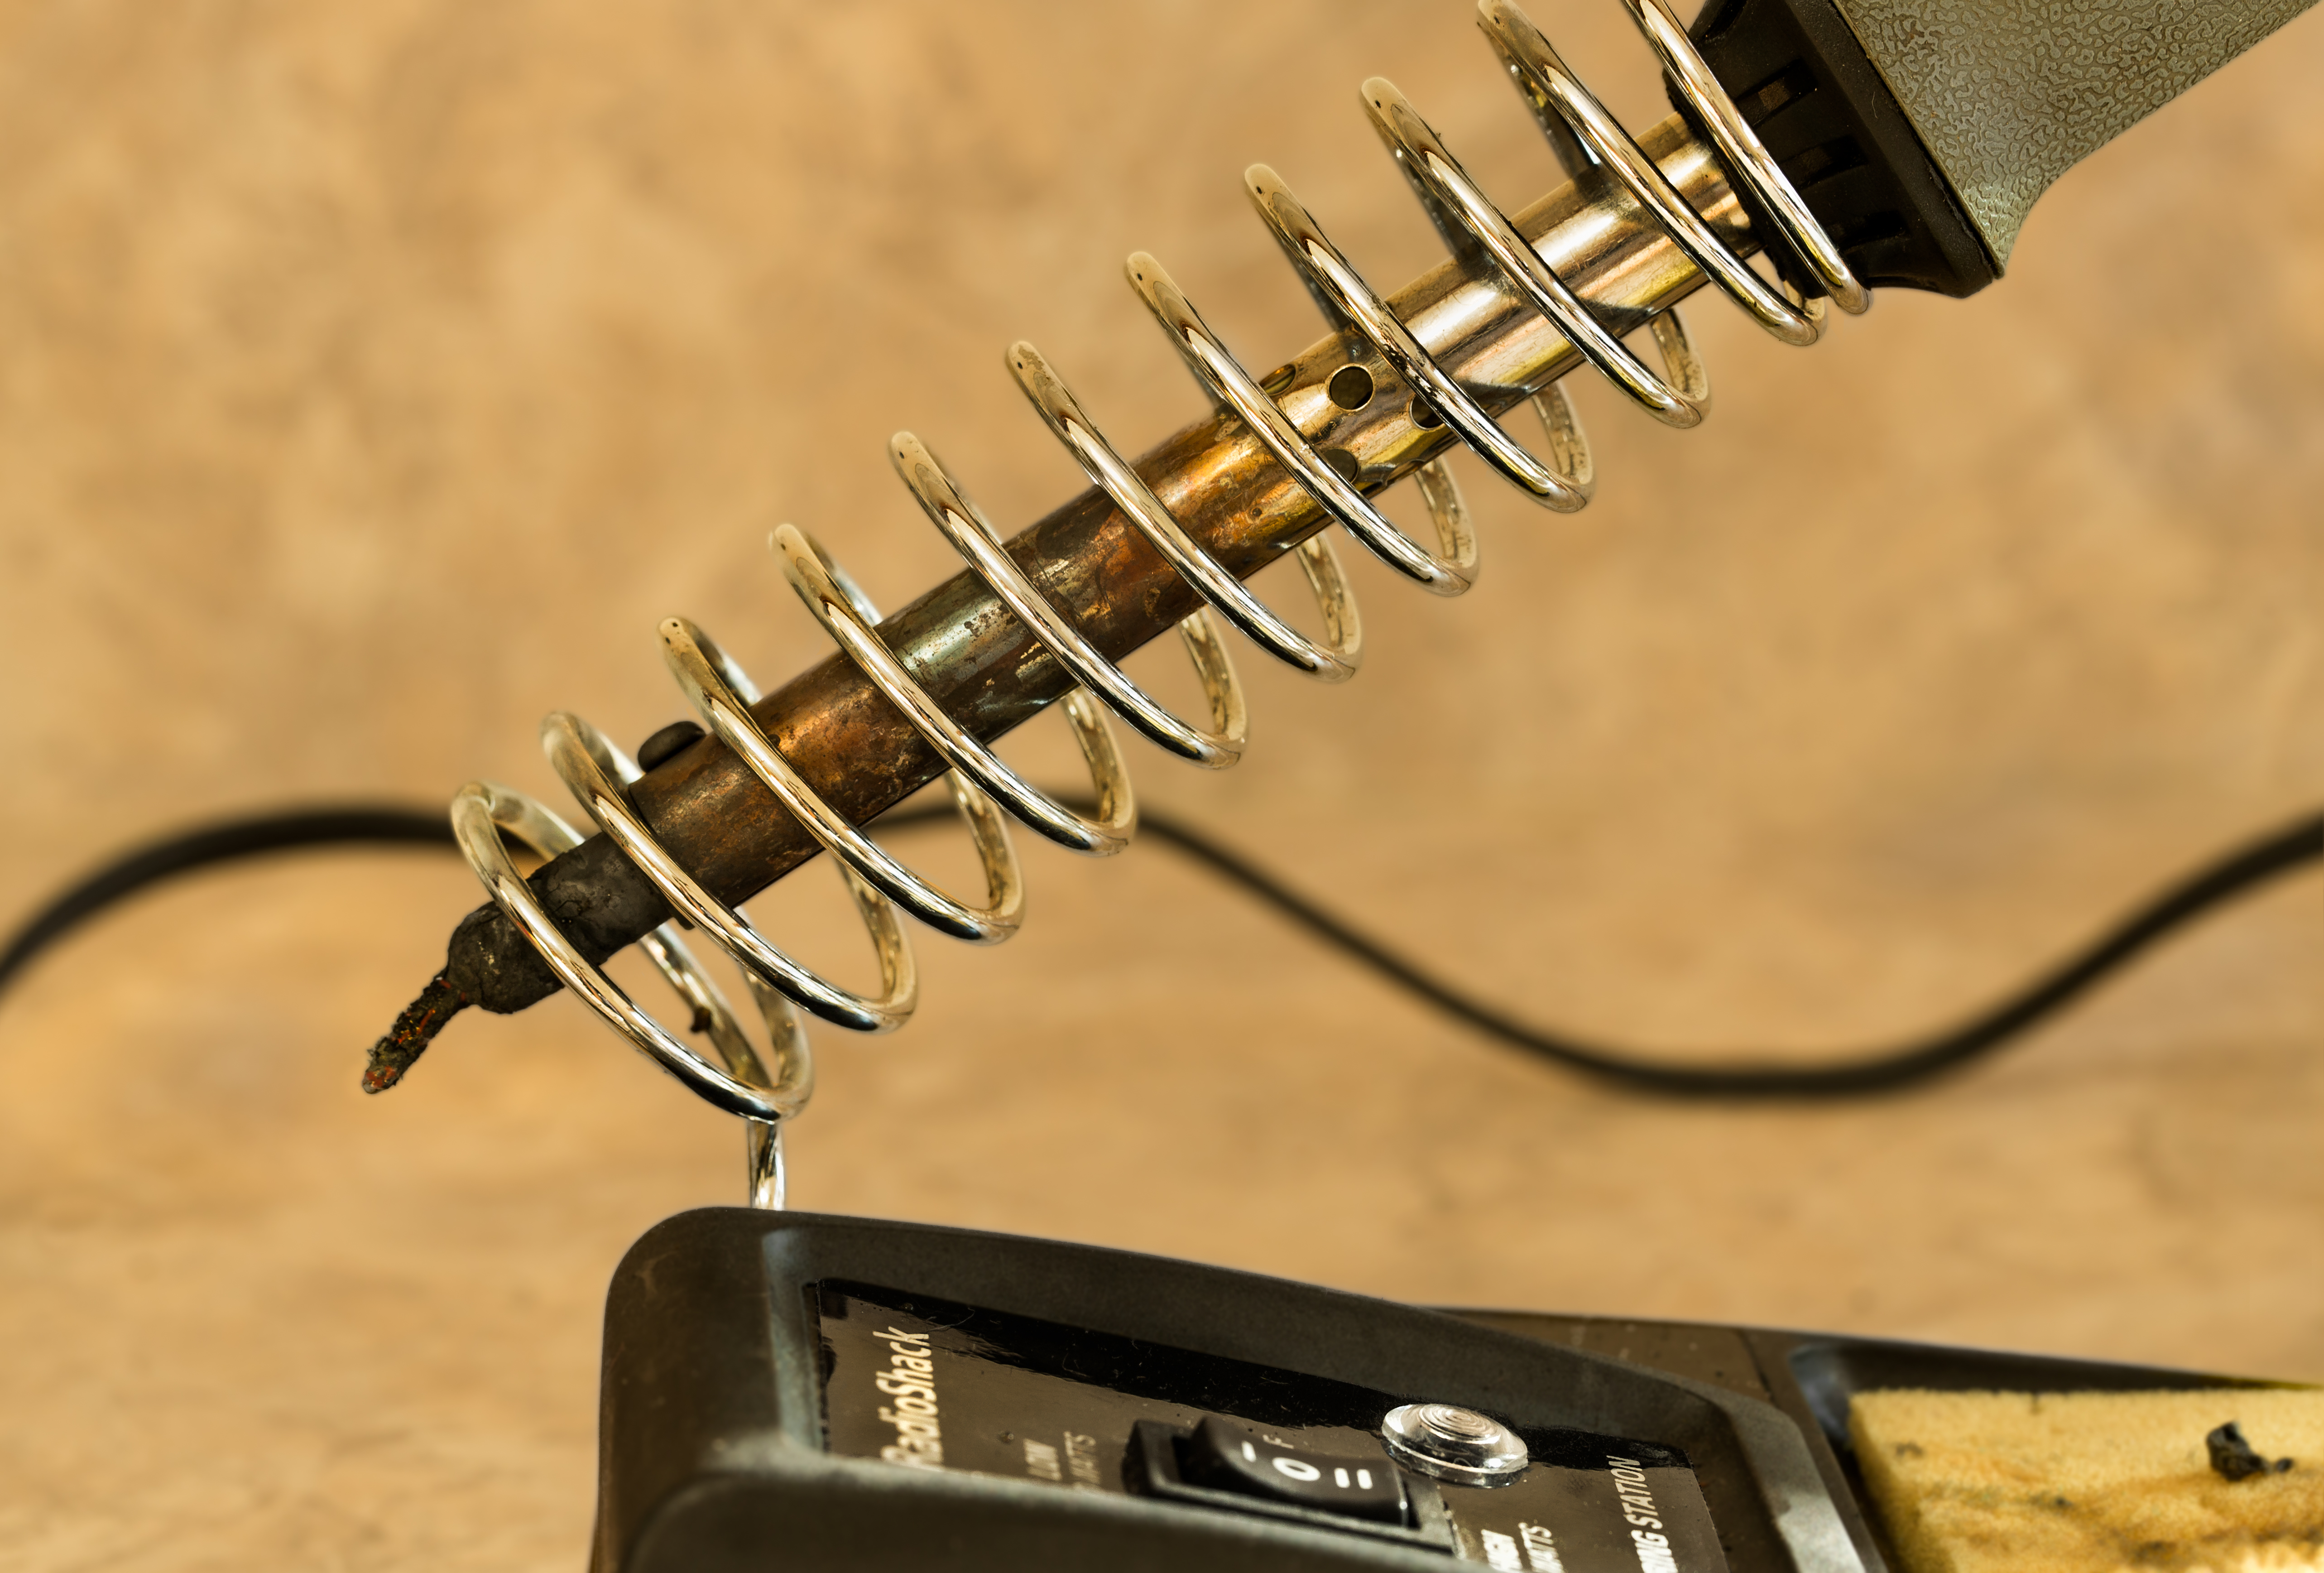
guitar, spiral, tool, workshop, electrical, metal, closeup, cord, hot, diagonal, manmade, solder, twist, solderingiron, firearm, string instrument, plucked string instruments, gun accessory